Florida Gators

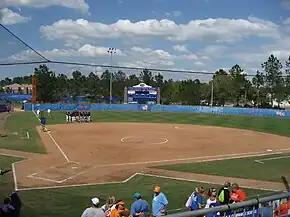
Pressly Softball Stadium, home field of the Gators softball team.

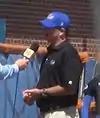
Tim Walton

The University Athletic Association decided to create the women's varsity softball program in 1995, and the Florida Gators softball team officially started competing in the Southeastern Conference in 1997 under former head coach Larry Ray. Since the beginning of the program, the Florida Gators have had several notable successes, including four SEC championships, 12 appearances in the Women's College World Series (2008, 2009, 2010, 2011, 2013, 2014, 2015, 2017, 2018, 2019, 2022, and 2024), and back-to-back WCWS national championships (2014 & 2015).